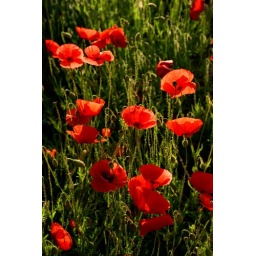
These poppies are in the street outside our house and make a great display in the morning sun